Cristina Zavalloni

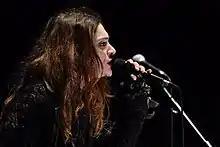
Cristina Zavalloni

Cristina Zavalloni (born 1973 in Bologna, Italy) is a contemporary Italian singer and composer who focuses primarily on jazz and experimental (or avant-garde) music.